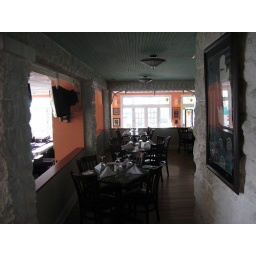
Nice restaurant with outside bar overlooking Lake Dora - built around original home